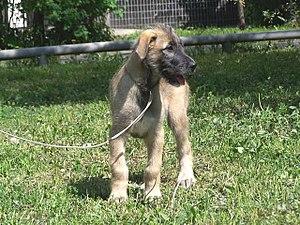
L'Irish wolfhound ou lévrier irlandais, est le plus rustique et le plus grand des lévriers. La Fédération cynologique internationale répertorie la race dans le groupe 10, section 2, lévriers à poil dur, standard n° 160. Le lévrier irlandais est historiquement utilisé pour chasser le loup et les cervidés jusqu'au XVIIᵉ siècle, avant de devenir principalement un chien d'agrément.